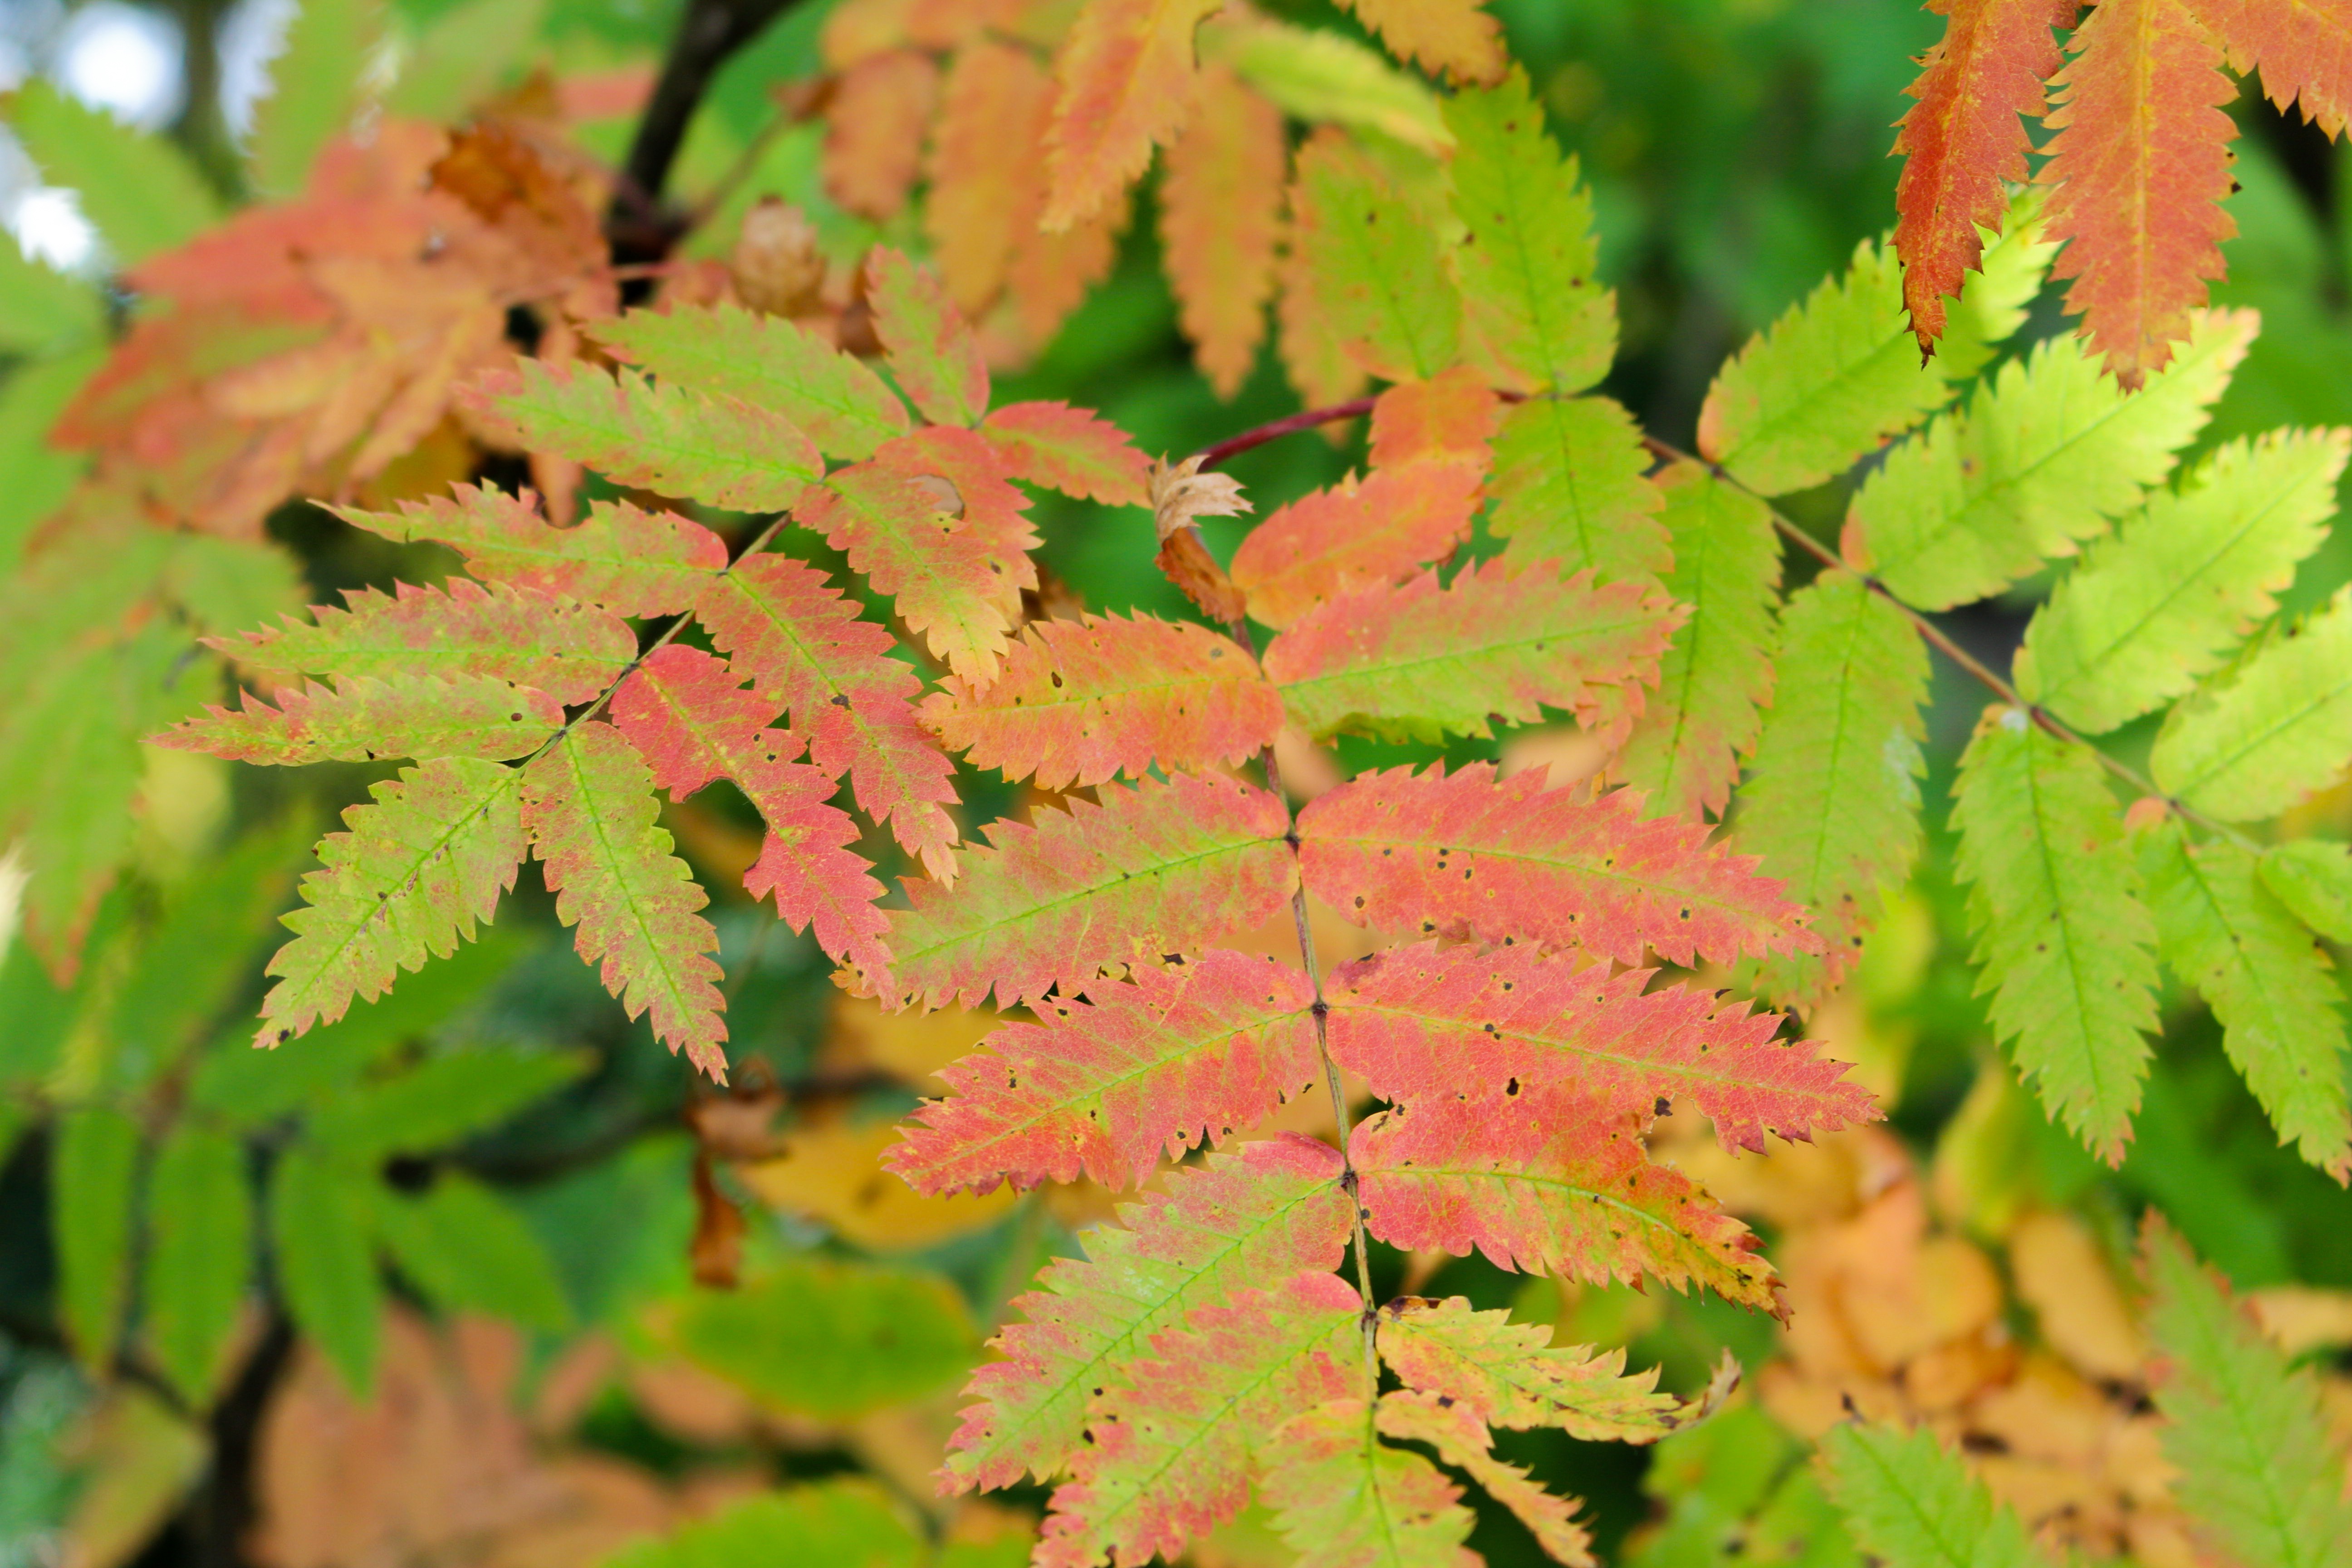
tree, nature, branch, plant, hiking, leaf, fall, flower, orange, green, red, produce, natural, autumn, brown, botany, colorful, yellow, season, maple tree, leaves, september, colors, shrub, bright, deciduous, october, autumn leaves, rowan tree, flowering plant, rowan berry, woody plant, land plant, bitter jelly